George Moses Horton

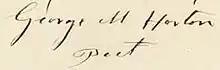
George Moses Horton's signature

After Horton's first poem was published in the Lancaster, Massachusetts, "Gazette", his works were published in other newspapers, such as the "Register" in Raleigh, North Carolina, and "Freedom's Journal" in New York City. Horton's poetic style was typical of contemporary European poetry and was similar to poems written by white contemporaries, likely a reflection of his reading and his work for commission. He wrote both sonnets and ballads. His earlier works focused on his life in slavery. Such topics, however, were more generalized and not necessarily based on his personal experience. He referred to his life on the "vile accursed earth" and the "drudg'ry, pain, and toil" of life, as well as his oppression "because my skin is black".